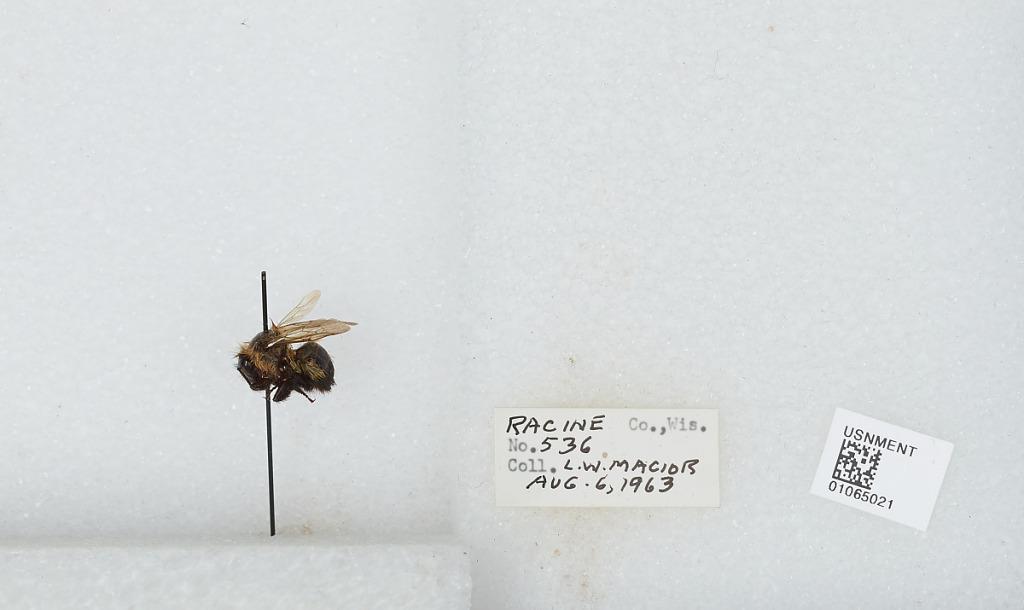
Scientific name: Bombus (Bombus) affinis Cresson
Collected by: L. Macior
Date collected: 1963-8-6
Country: United States
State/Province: Wisconsin
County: Racine
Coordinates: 42.78, -87.76